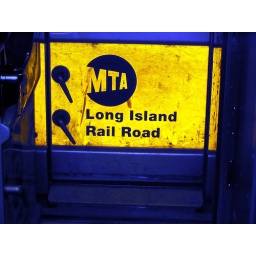
sign in train